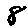
Label: 8